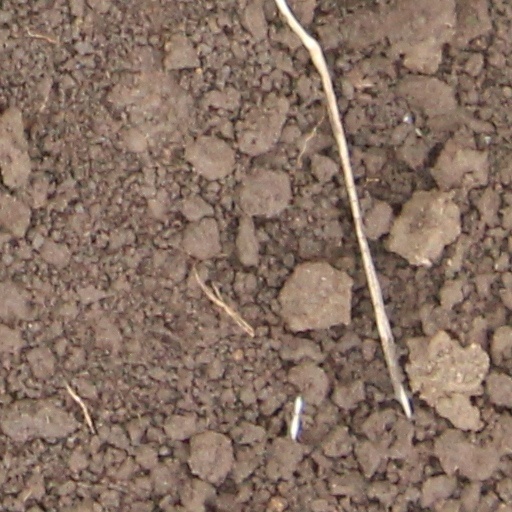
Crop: wheat